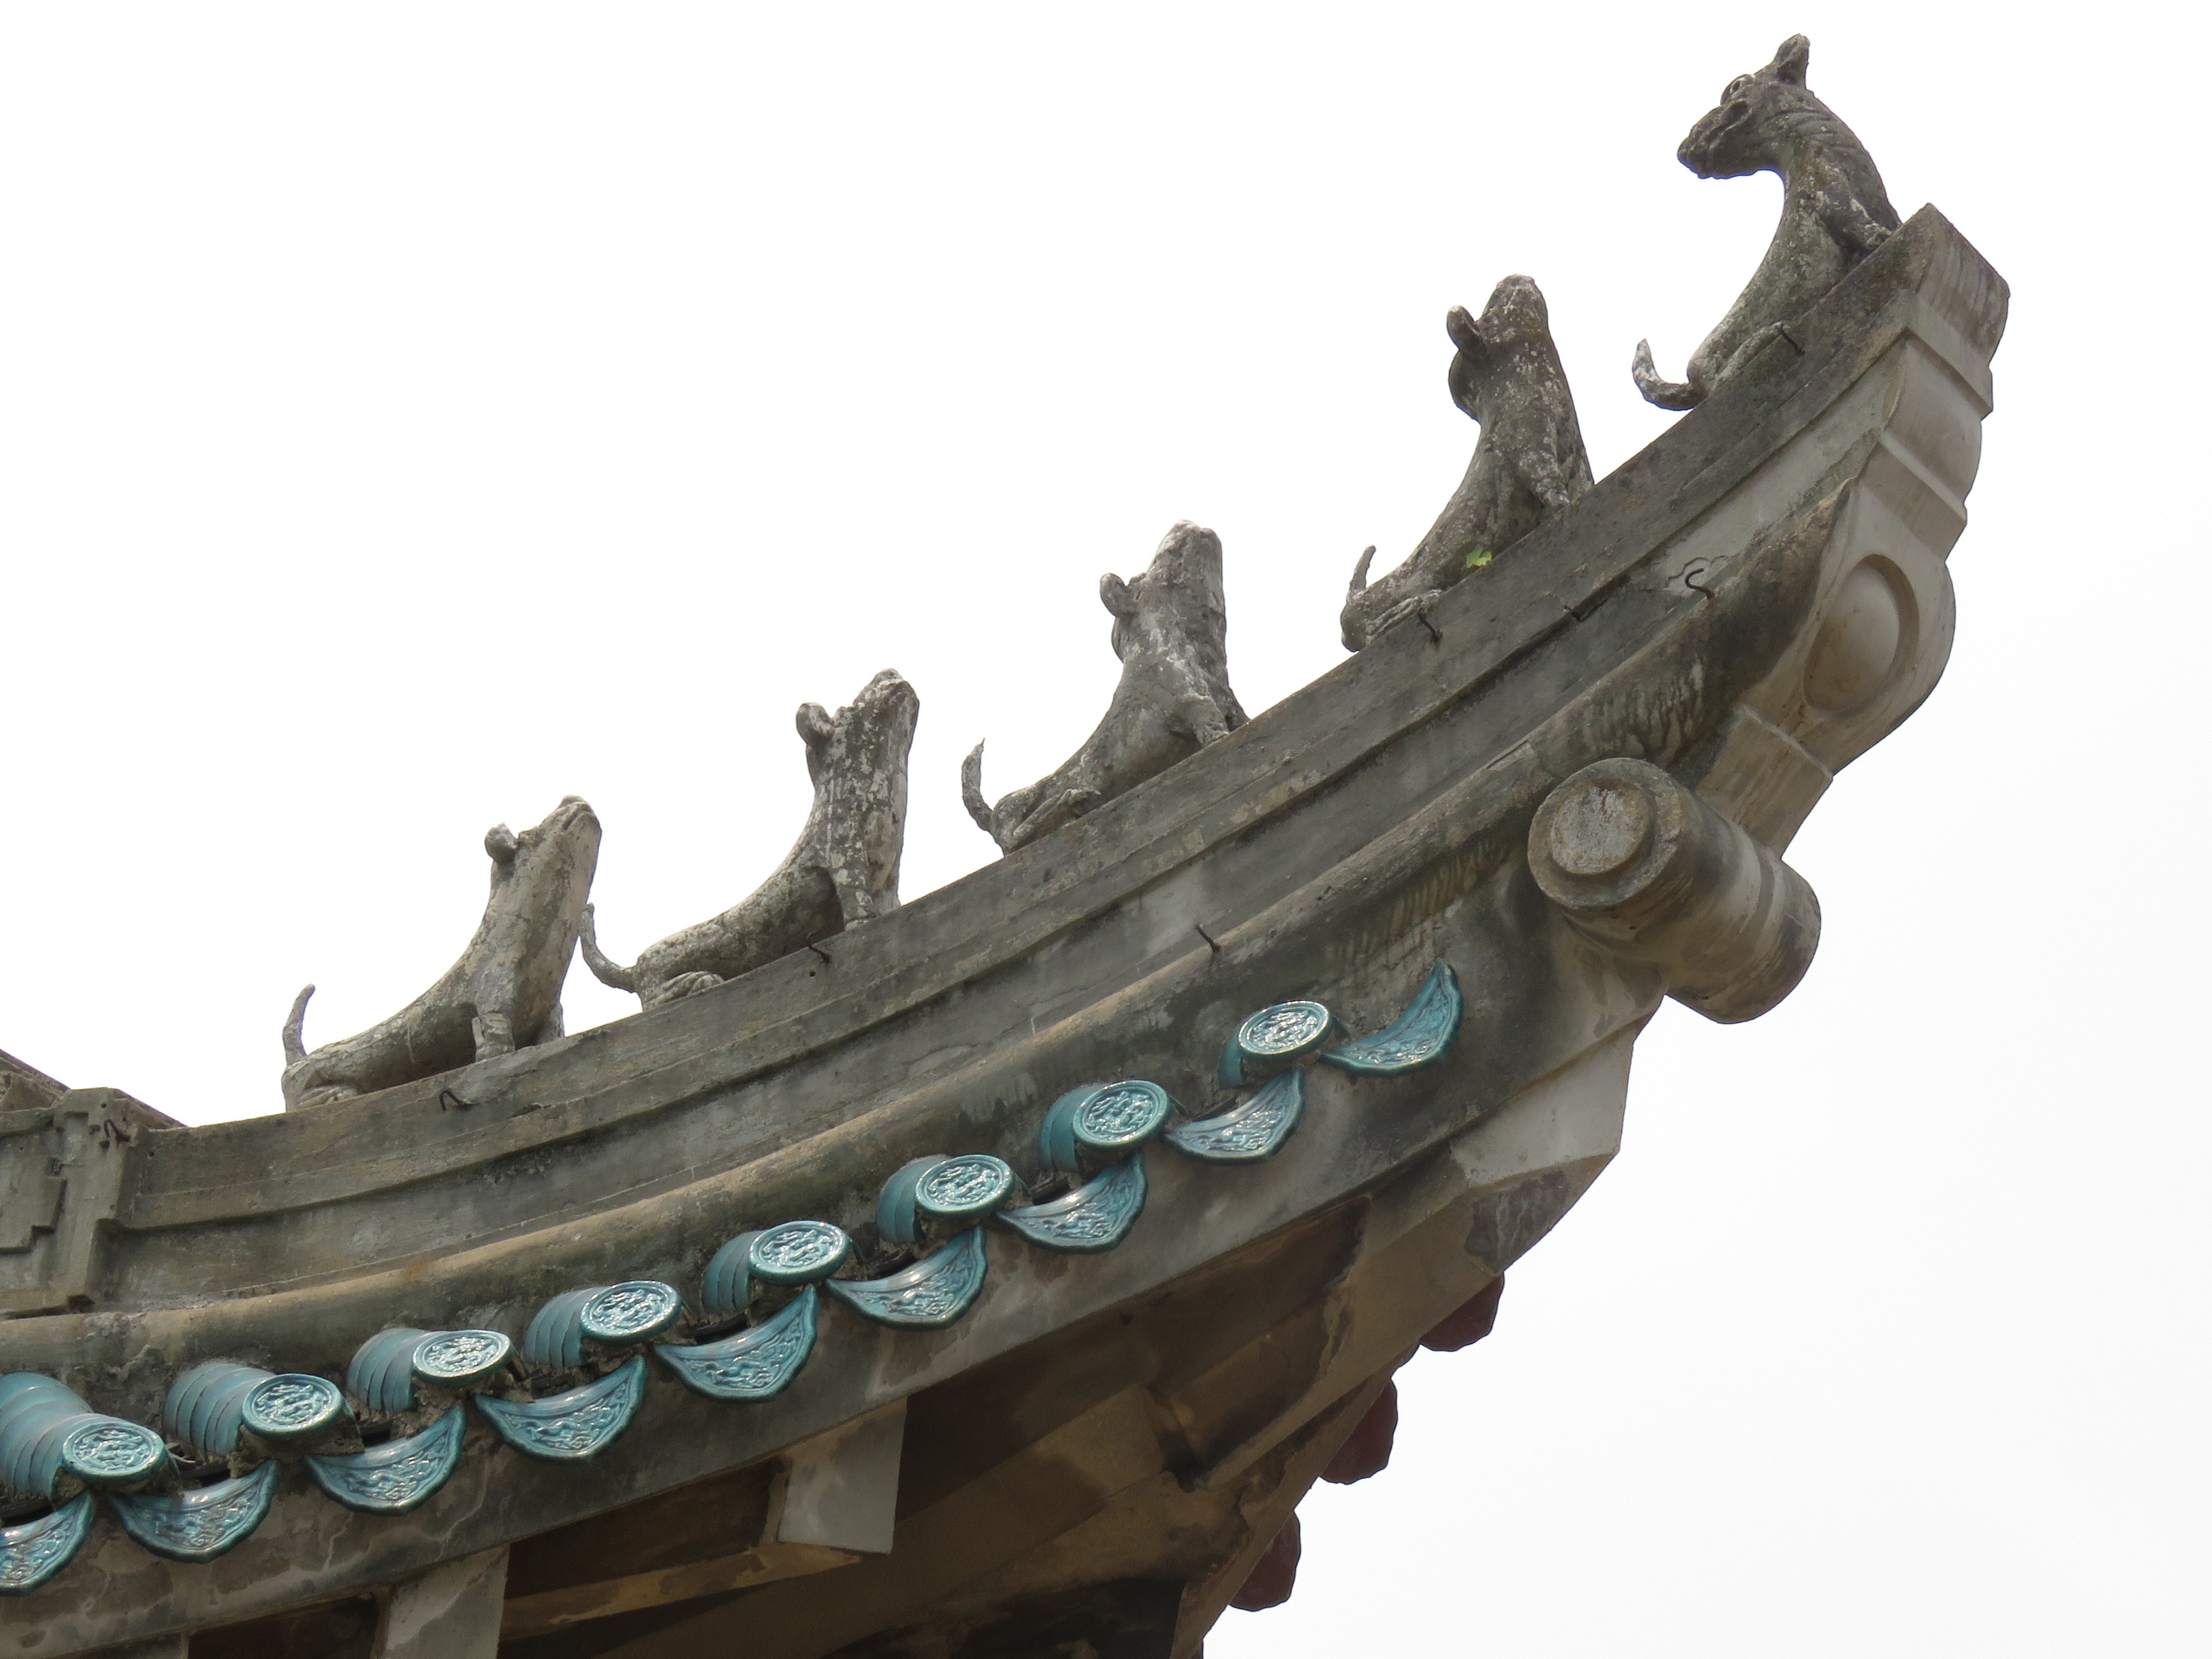
structure, roof, building, monument, statue, vehicle, metal, material, gargoyle, sculpture, temple, bronze, eaves, china wind, stone carving, asian style